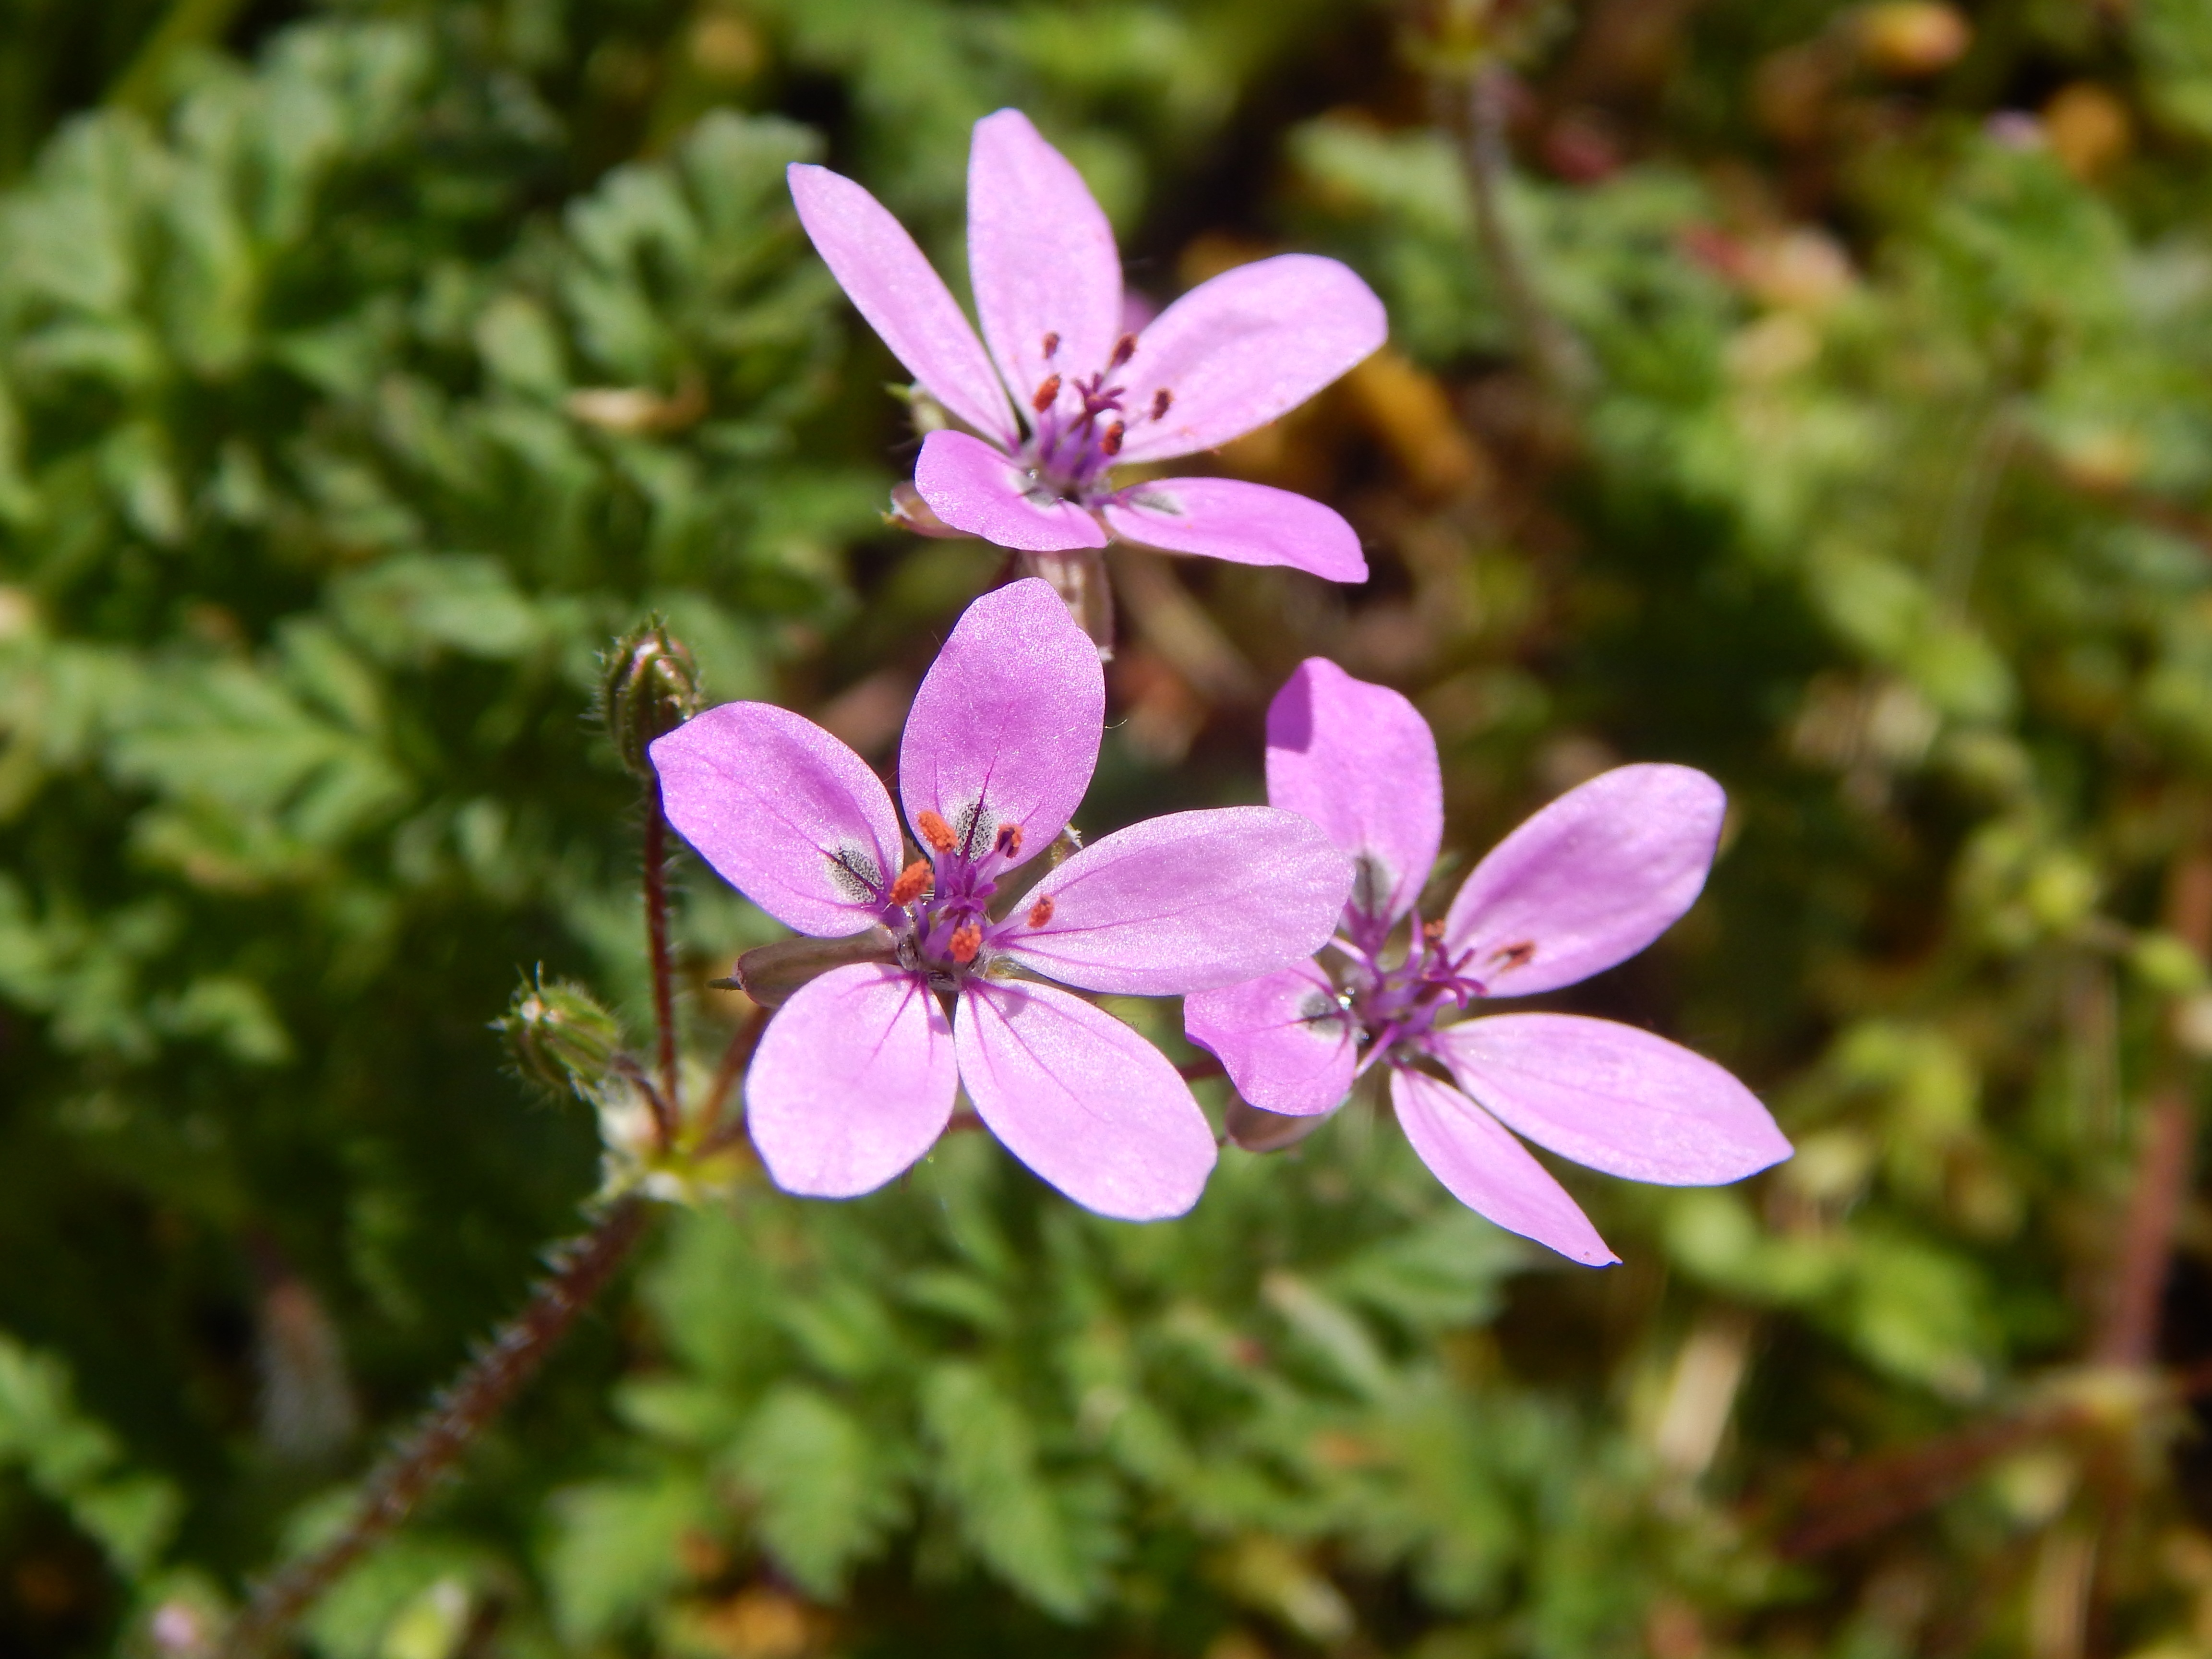
nature, blossom, plant, flower, petal, spring, produce, botany, close, flora, wildflower, pink flower, macro photography, flowering plant, annual plant, land plant, dame's rocket, centaurium